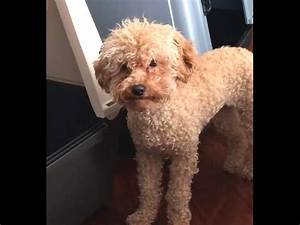
Label: cane